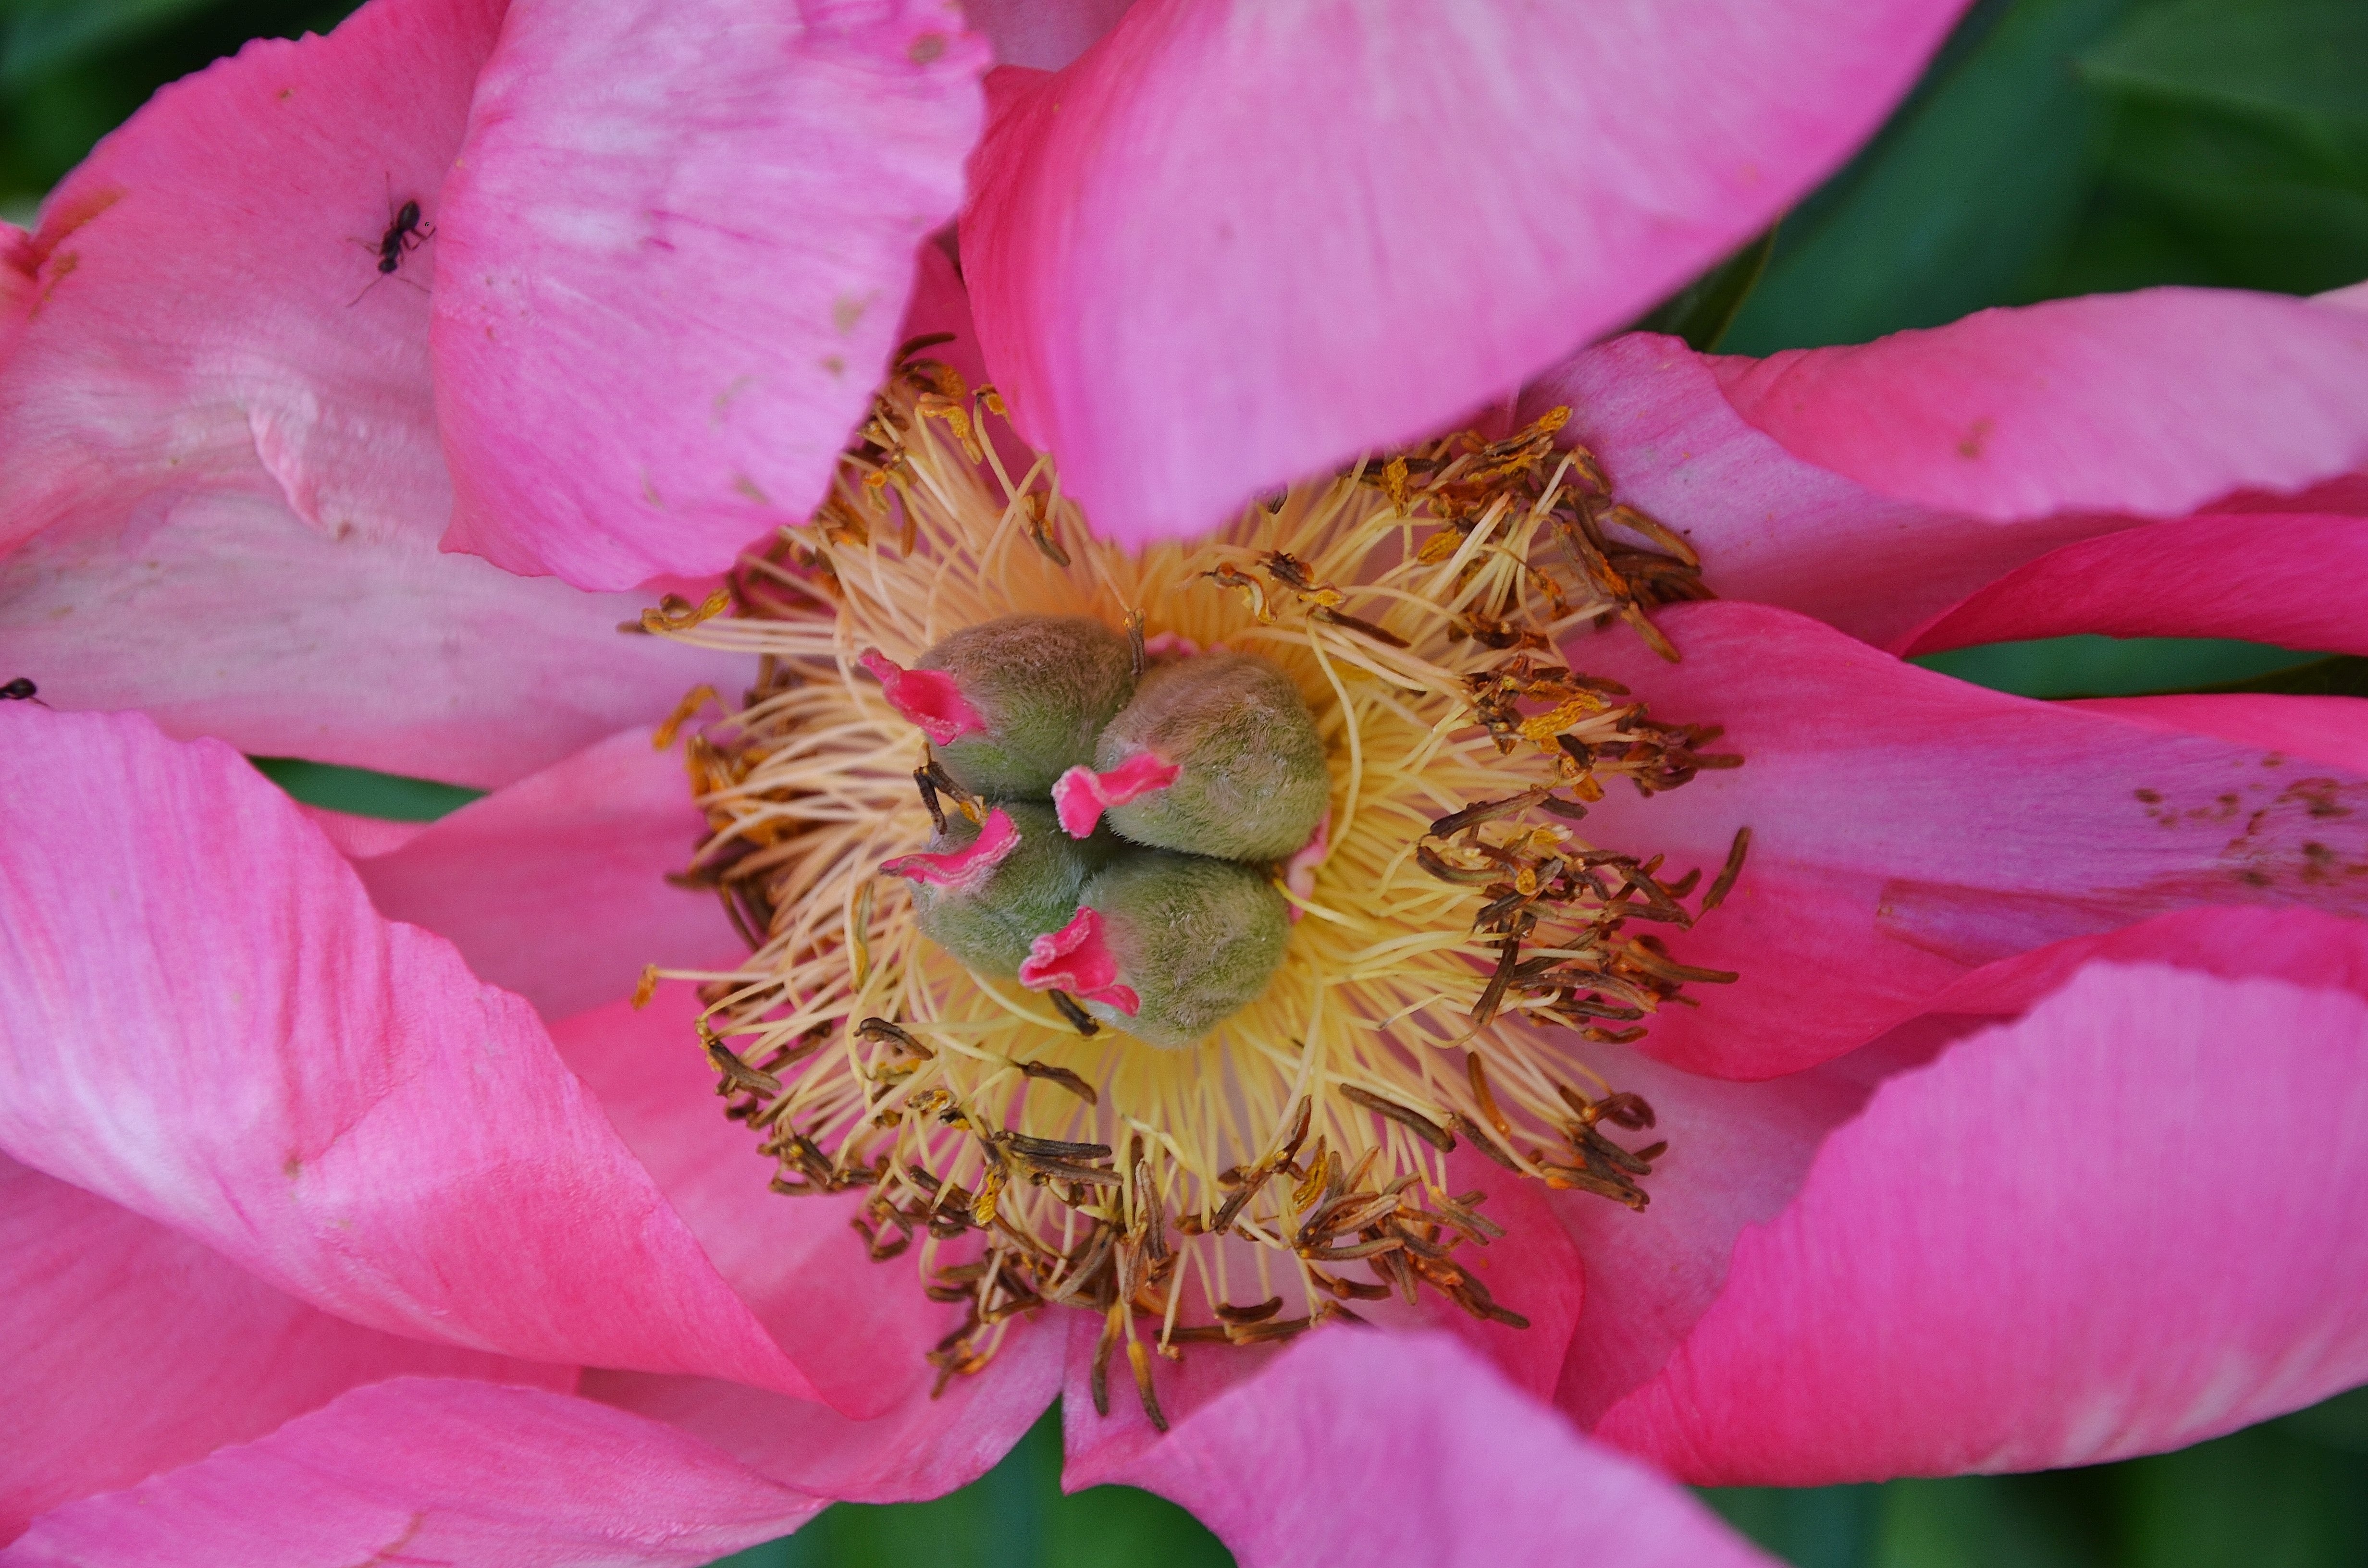
nature, blossom, plant, flower, petal, botany, pink, flora, wild flower, close up, peony, macro photography, summer flowers, wild plants, flowering plant, land plant